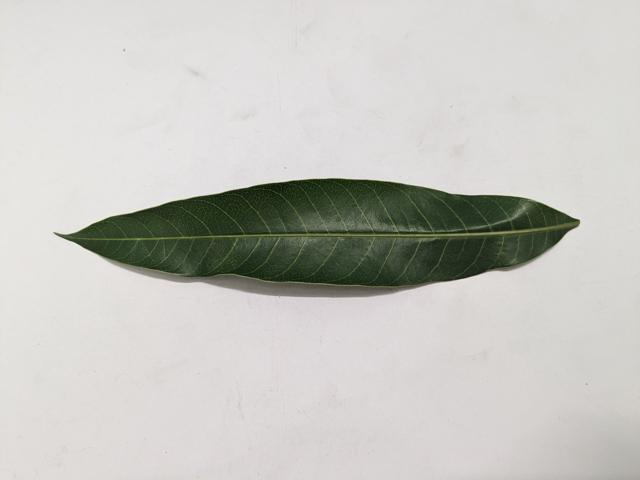
Mango leaf variety: Chaunsa